Rickrolling

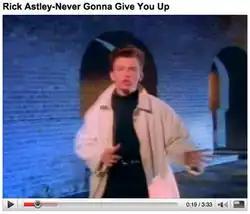
A screenshot of the music video to the song on YouTube, taken in 2009

The Rickroll is an Internet meme involving the unexpected appearance of the music video to the 1987 hit song "Never Gonna Give You Up", performed by English singer Rick Astley. The aforementioned video has over 1.6 billion views on YouTube. The meme is a type of bait and switch, usually using a disguised hyperlink that leads to the music video. When someone clicks on a seemingly unrelated link, the site with the music video loads instead of what was expected, and they have been "Rickrolled". The meme has also extended to using the song's lyrics, or singing it, in unexpected contexts. Astley himself has also been Rickrolled on several occasions.